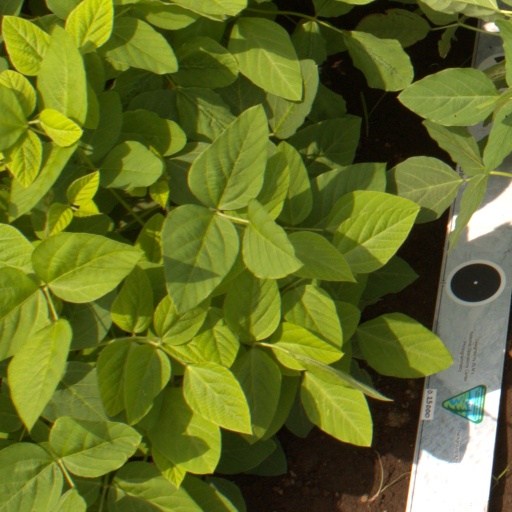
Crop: soybean